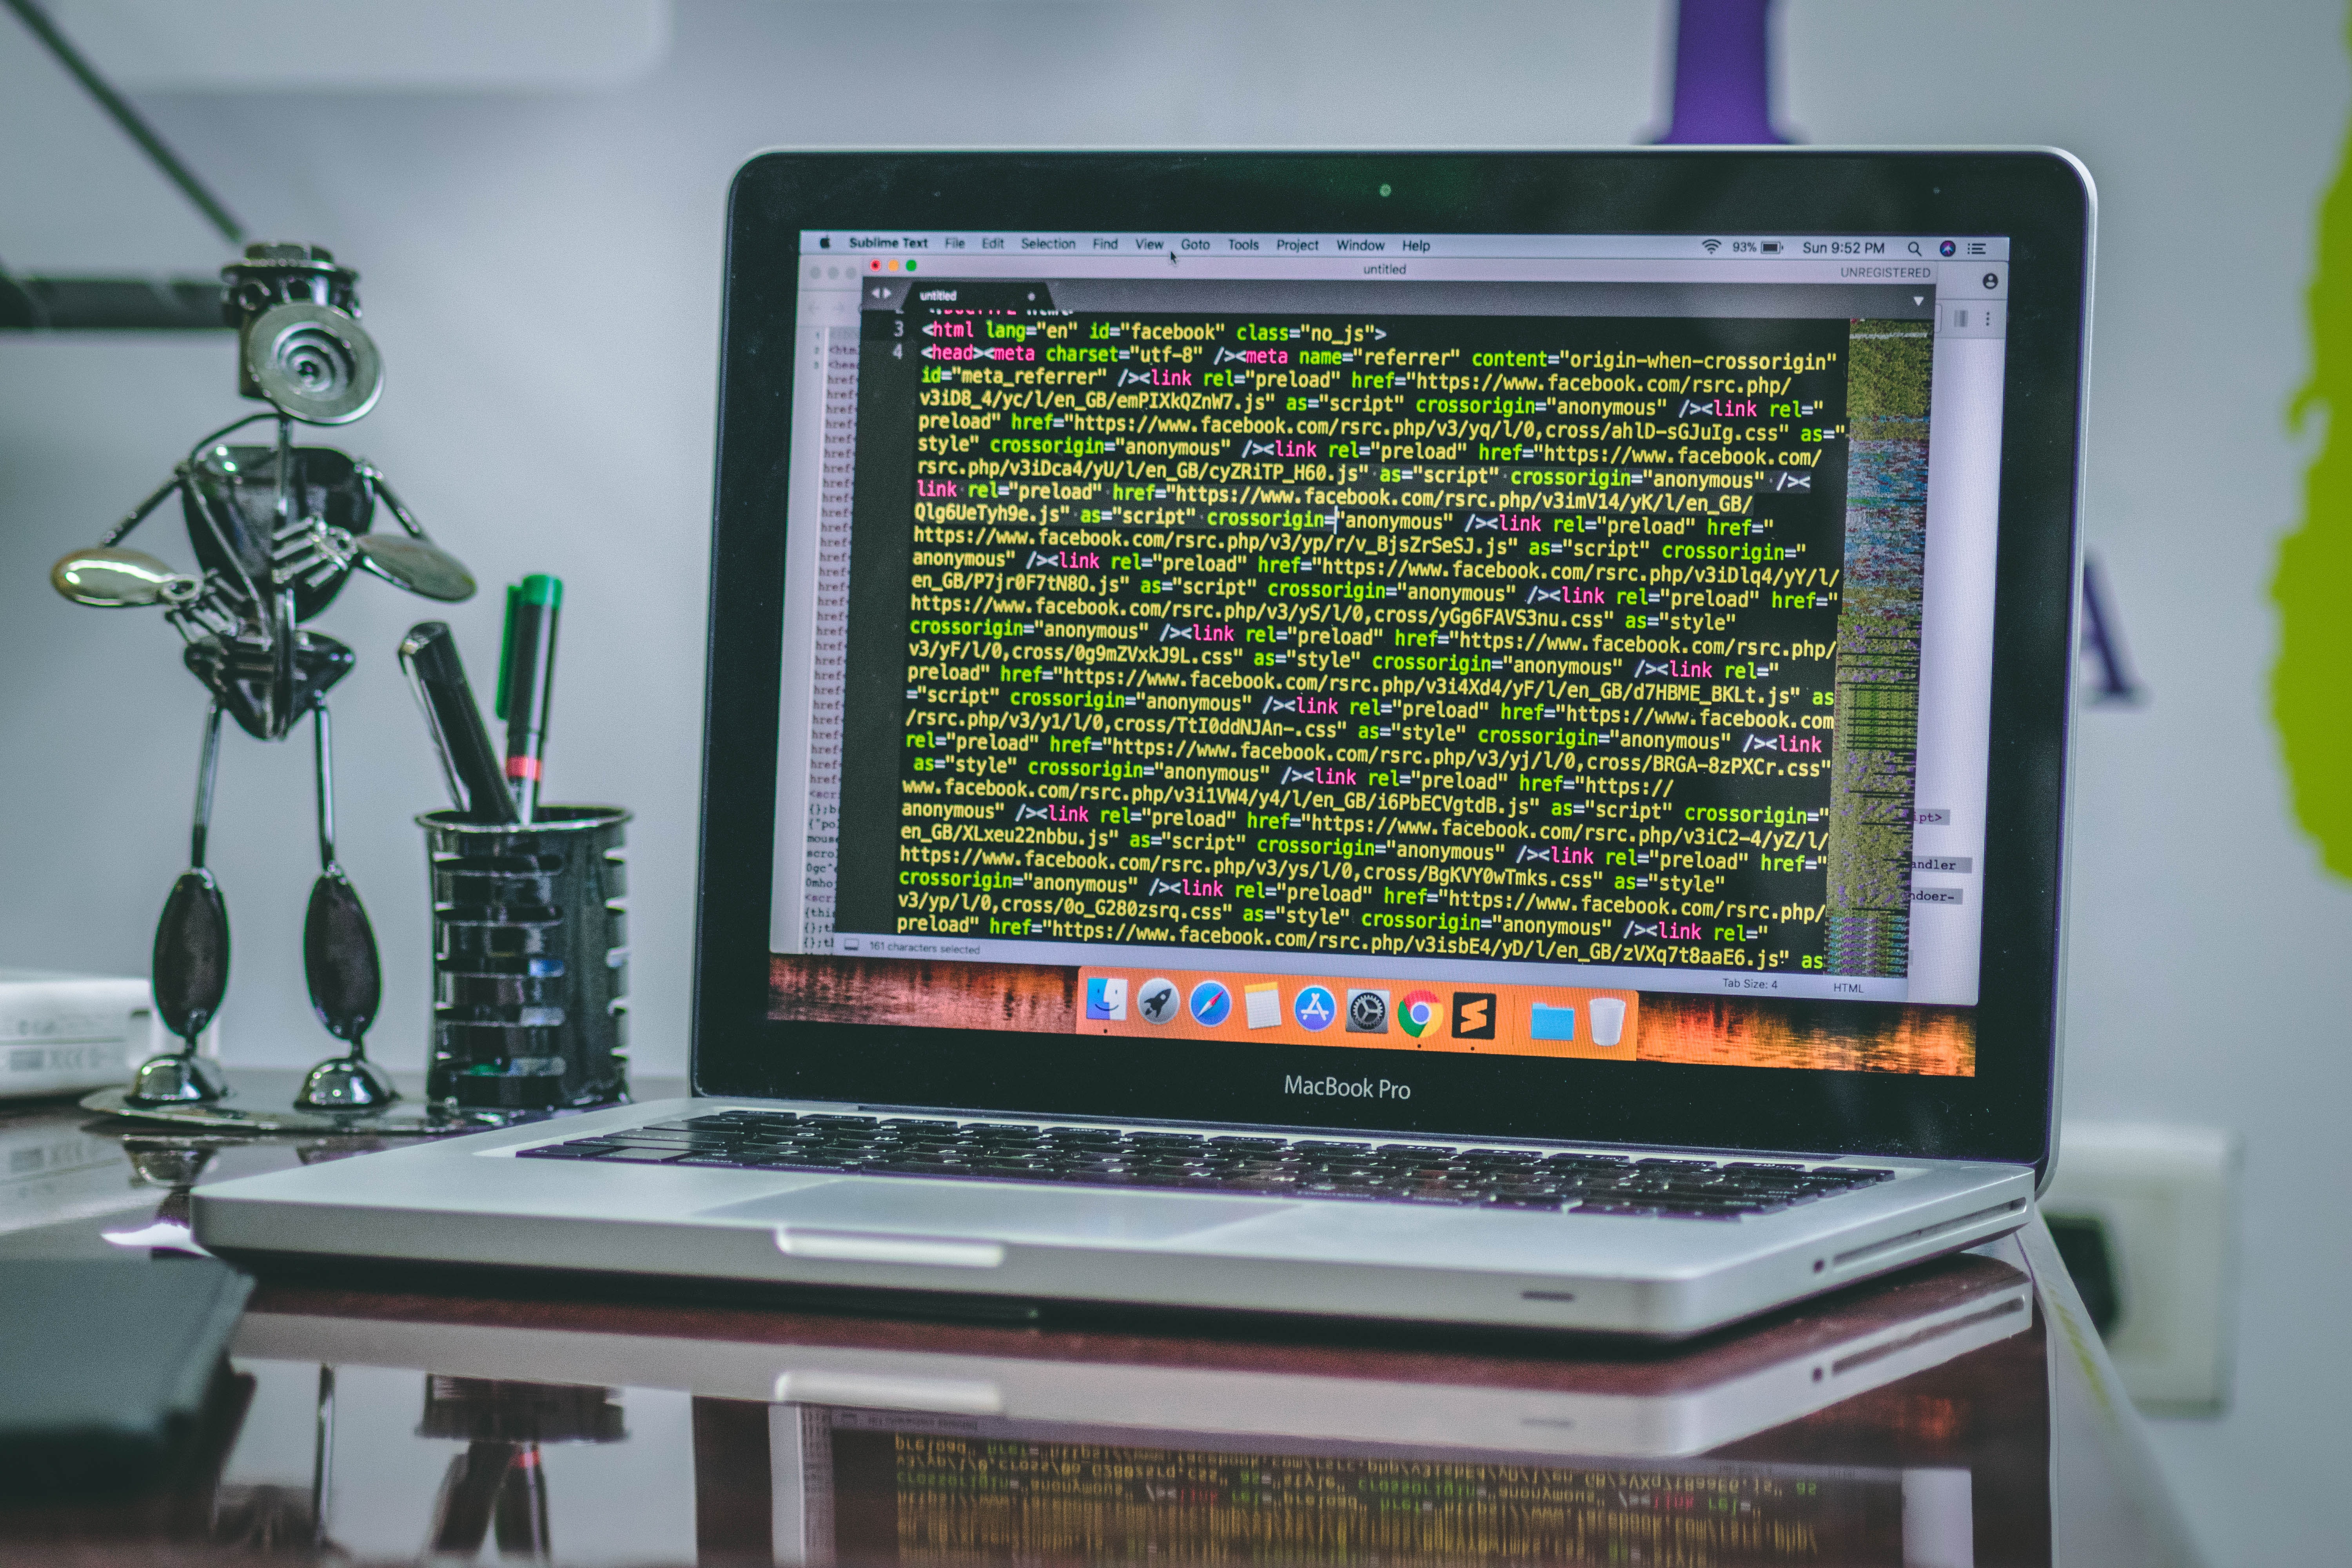
technology, display device, electronic device, electronics, multimedia, personal computer, product